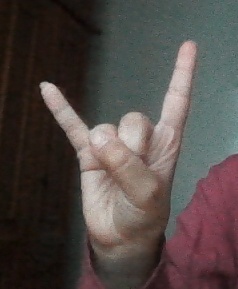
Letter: la